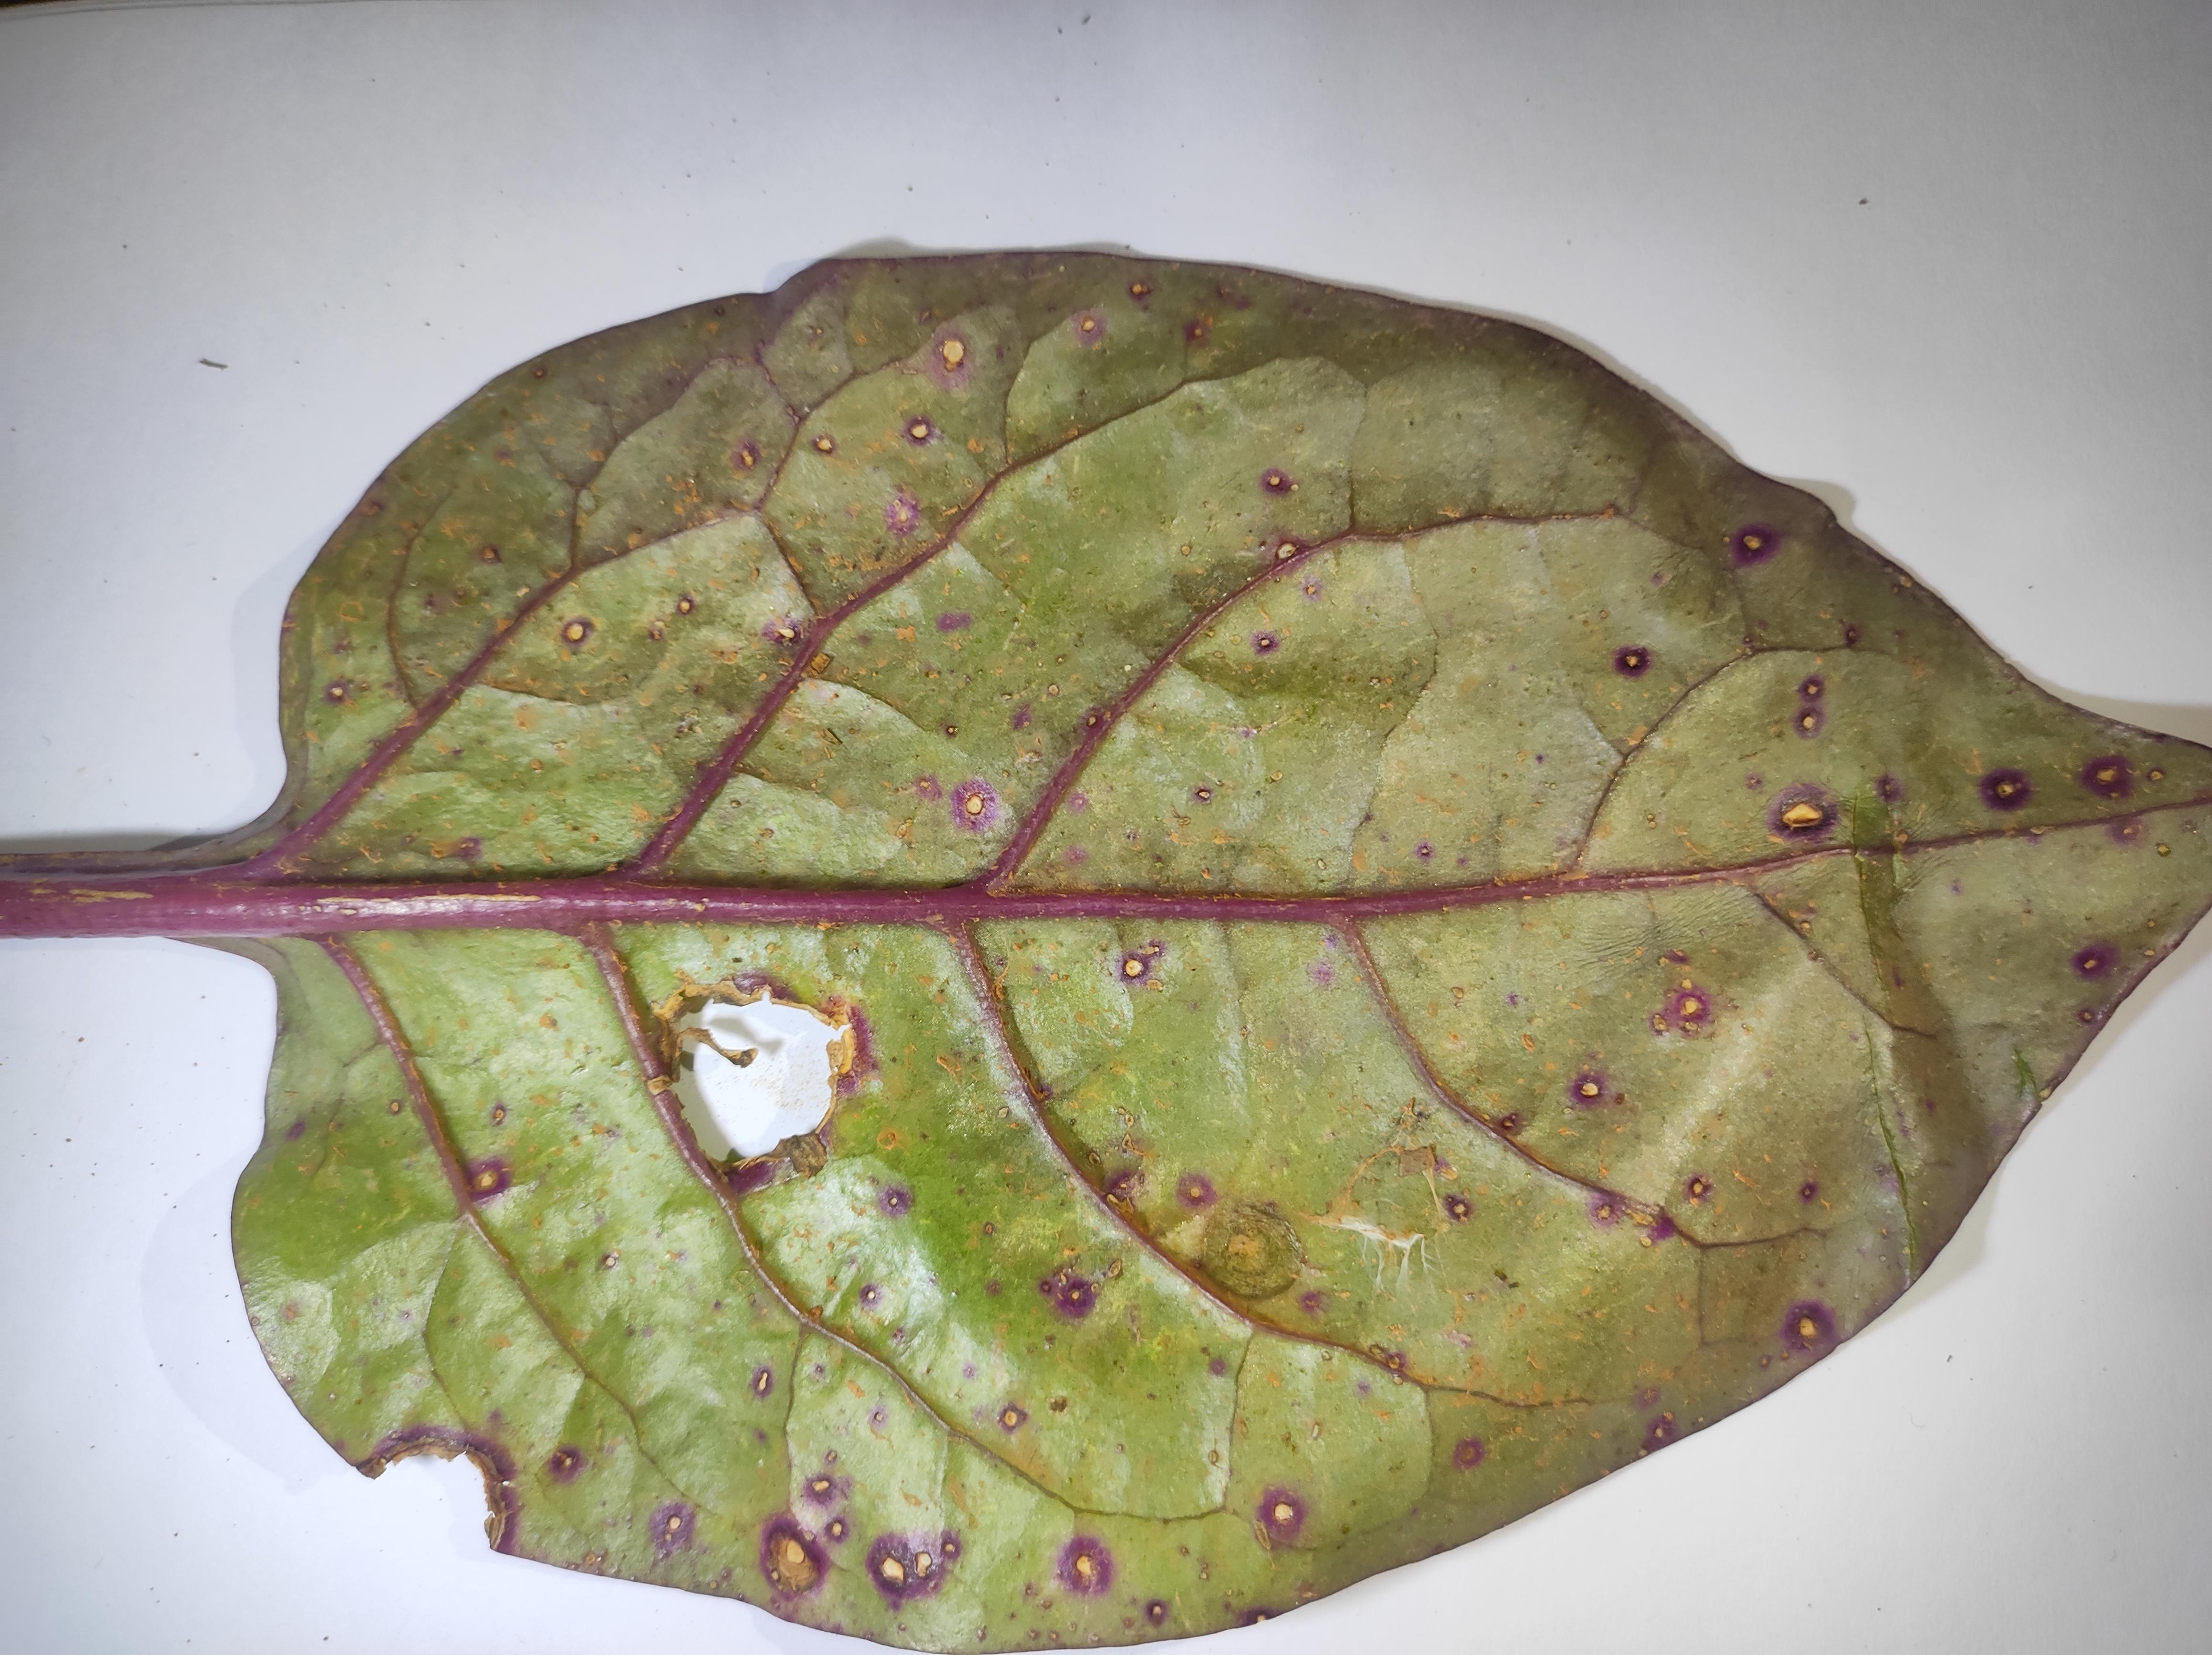
Label: straw_mite